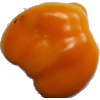
Label: yellow_pepper